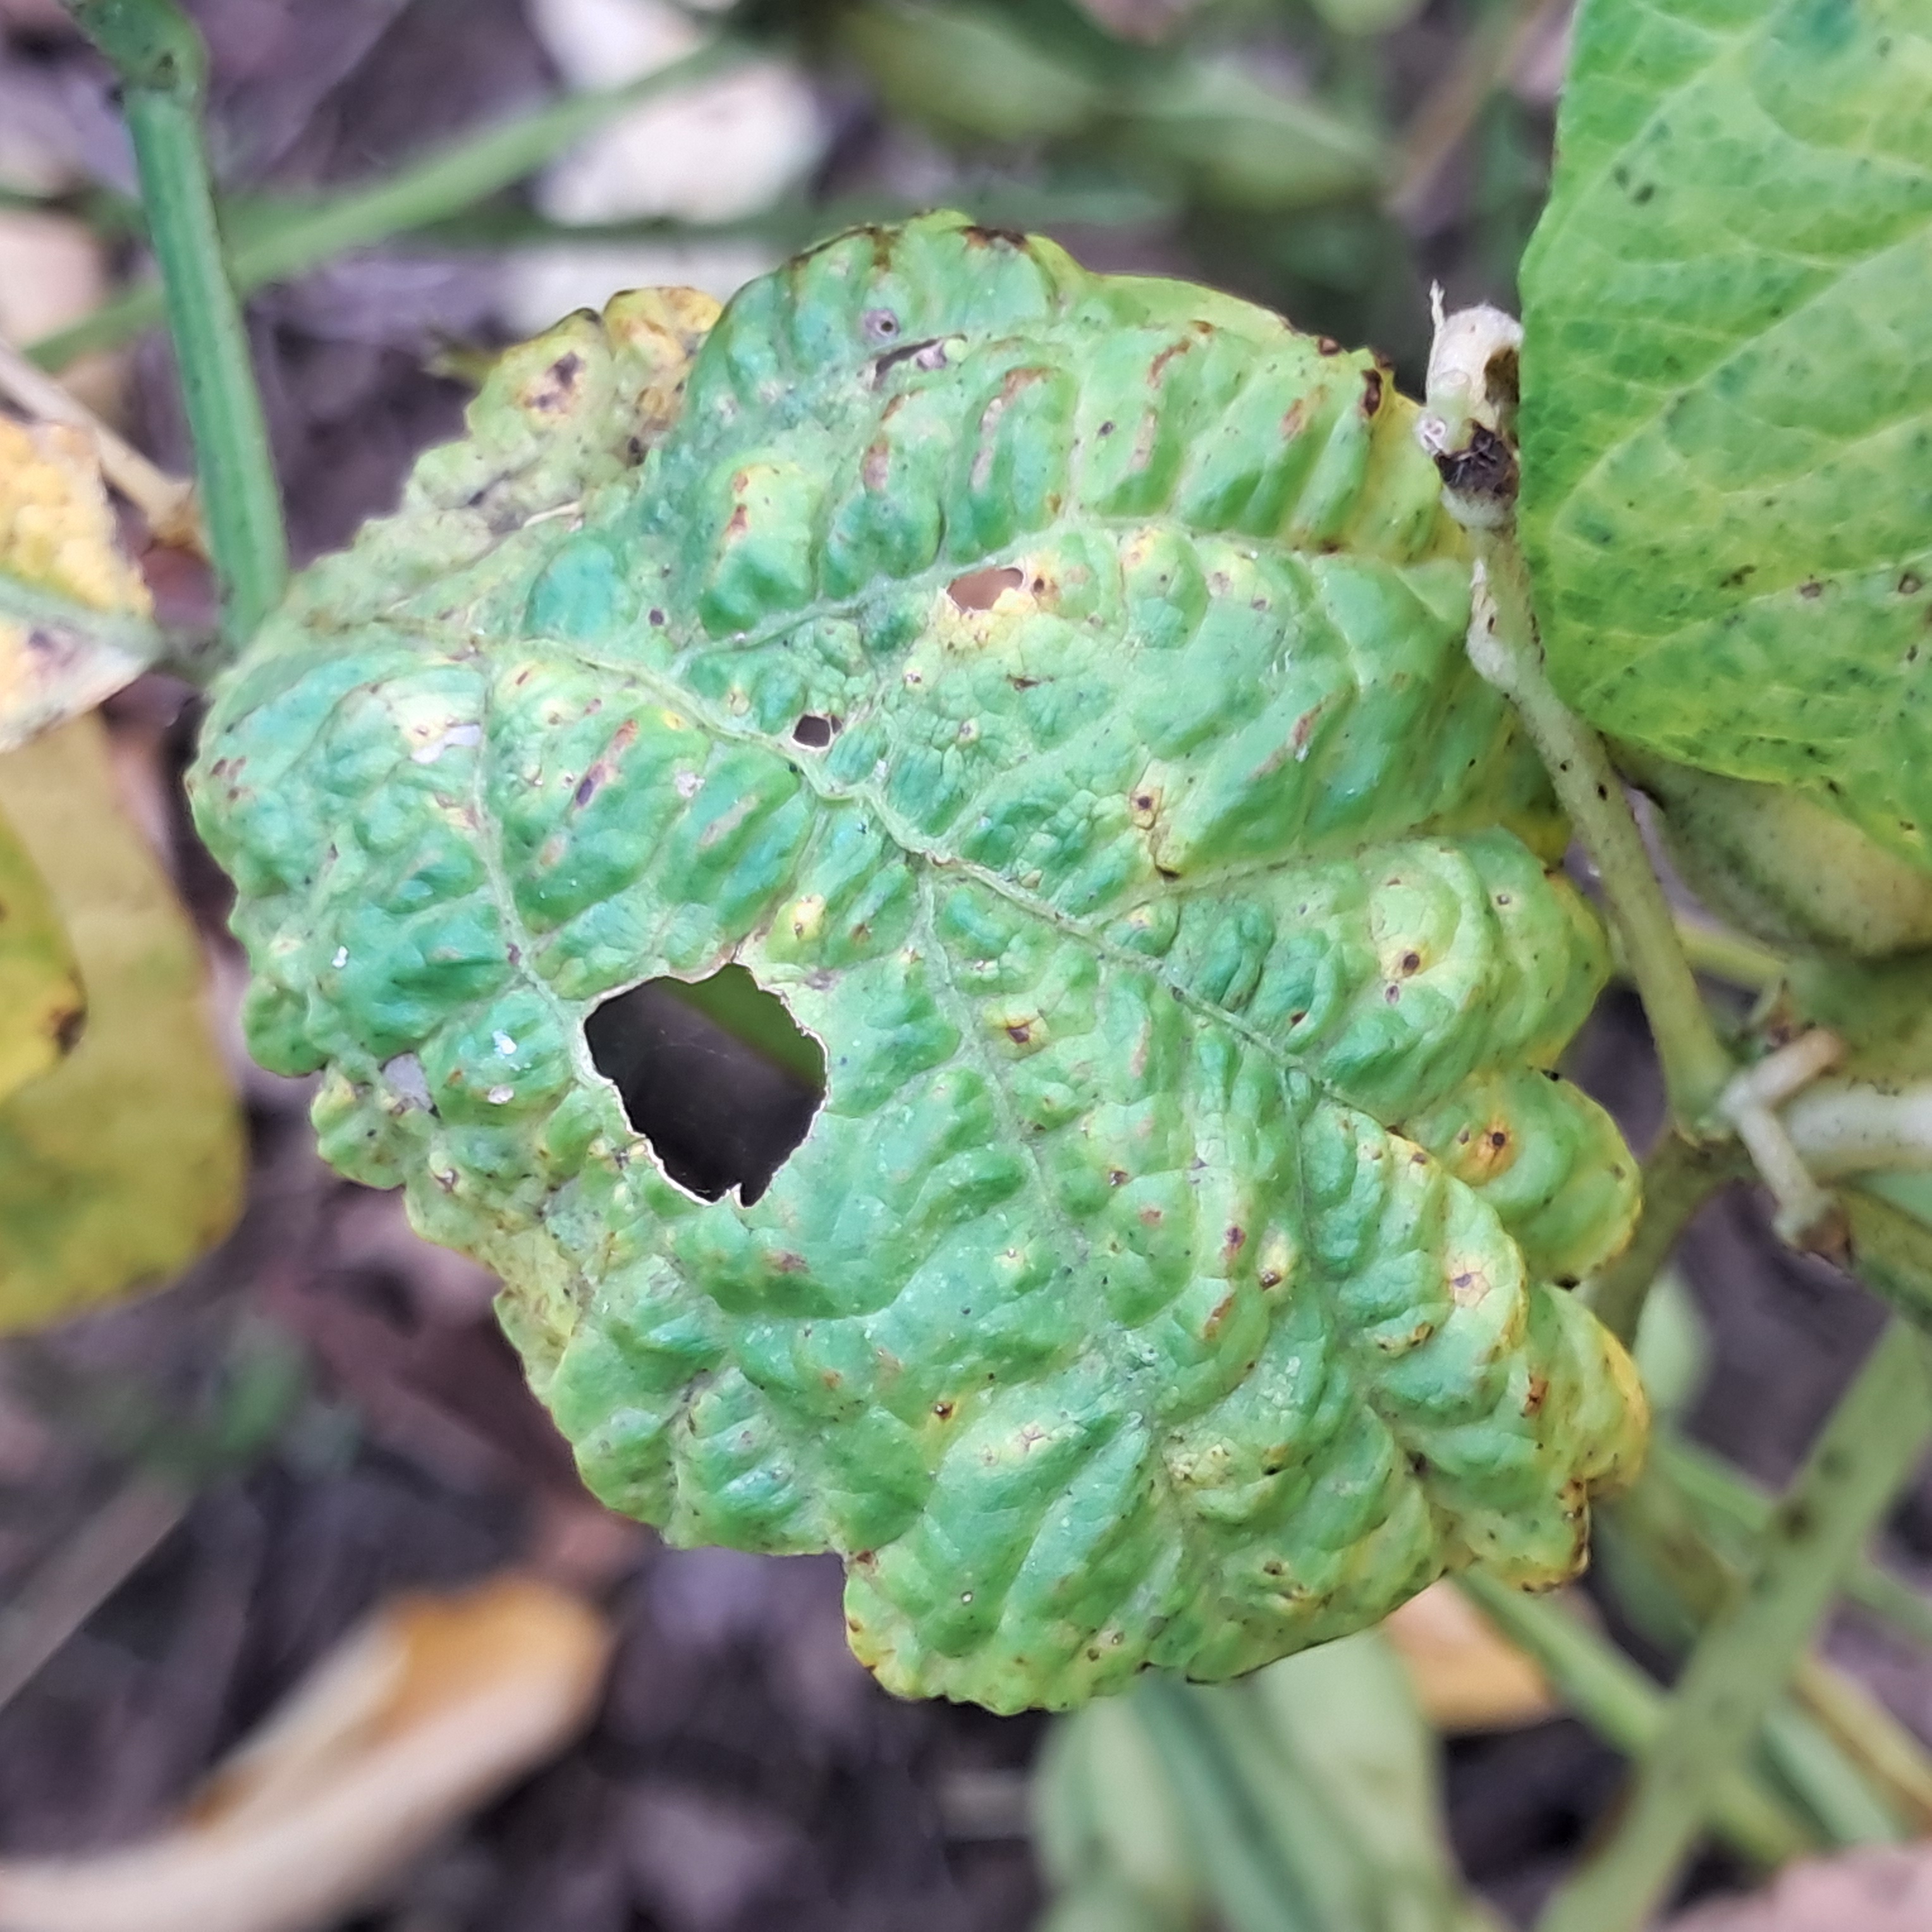
Label: Mosaic